United Nations Security Council Resolution 1264

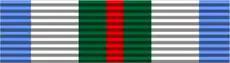
INTERFET medal

United Nations Security Council resolution 1264, adopted unanimously on 15 September 1999, after recalling previous resolutions on East Timor (Timor-Leste), the Council authorised the establishment of the multinational International Force for East Timor (INTERFET) to restore peace and security in the territory, facilitate humanitarian assistance and protect the United Nations Mission in East Timor (UNAMET).